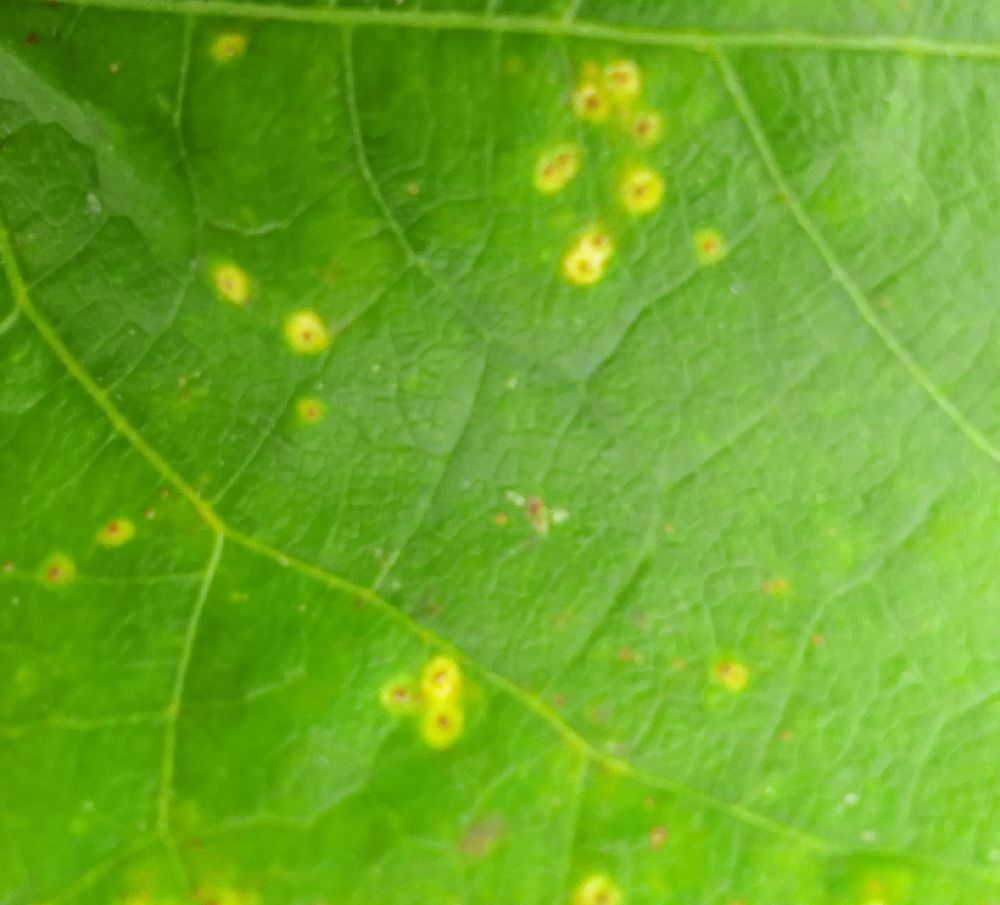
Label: rust